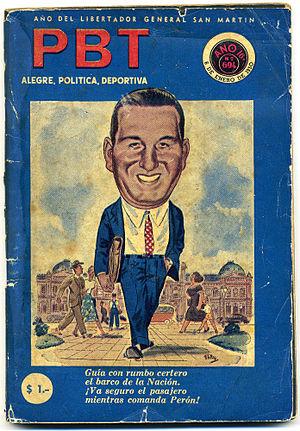
Juan Domingo Perón [ xwan doˈmiŋɡo peˈɾon] est un militaire, homme d'État et auteur argentin. Premier président de la nation argentine à être élu au suffrage universel, il fut le dernier à ce jour à avoir assumé la présidence à trois reprises, chaque fois à la suite d’élections démocratiques. Il est à l’origine du péronisme, qui est resté jusqu’à ce jour l’un des mouvements politiques populaires les plus importants dans l’histoire de l’Argentine.